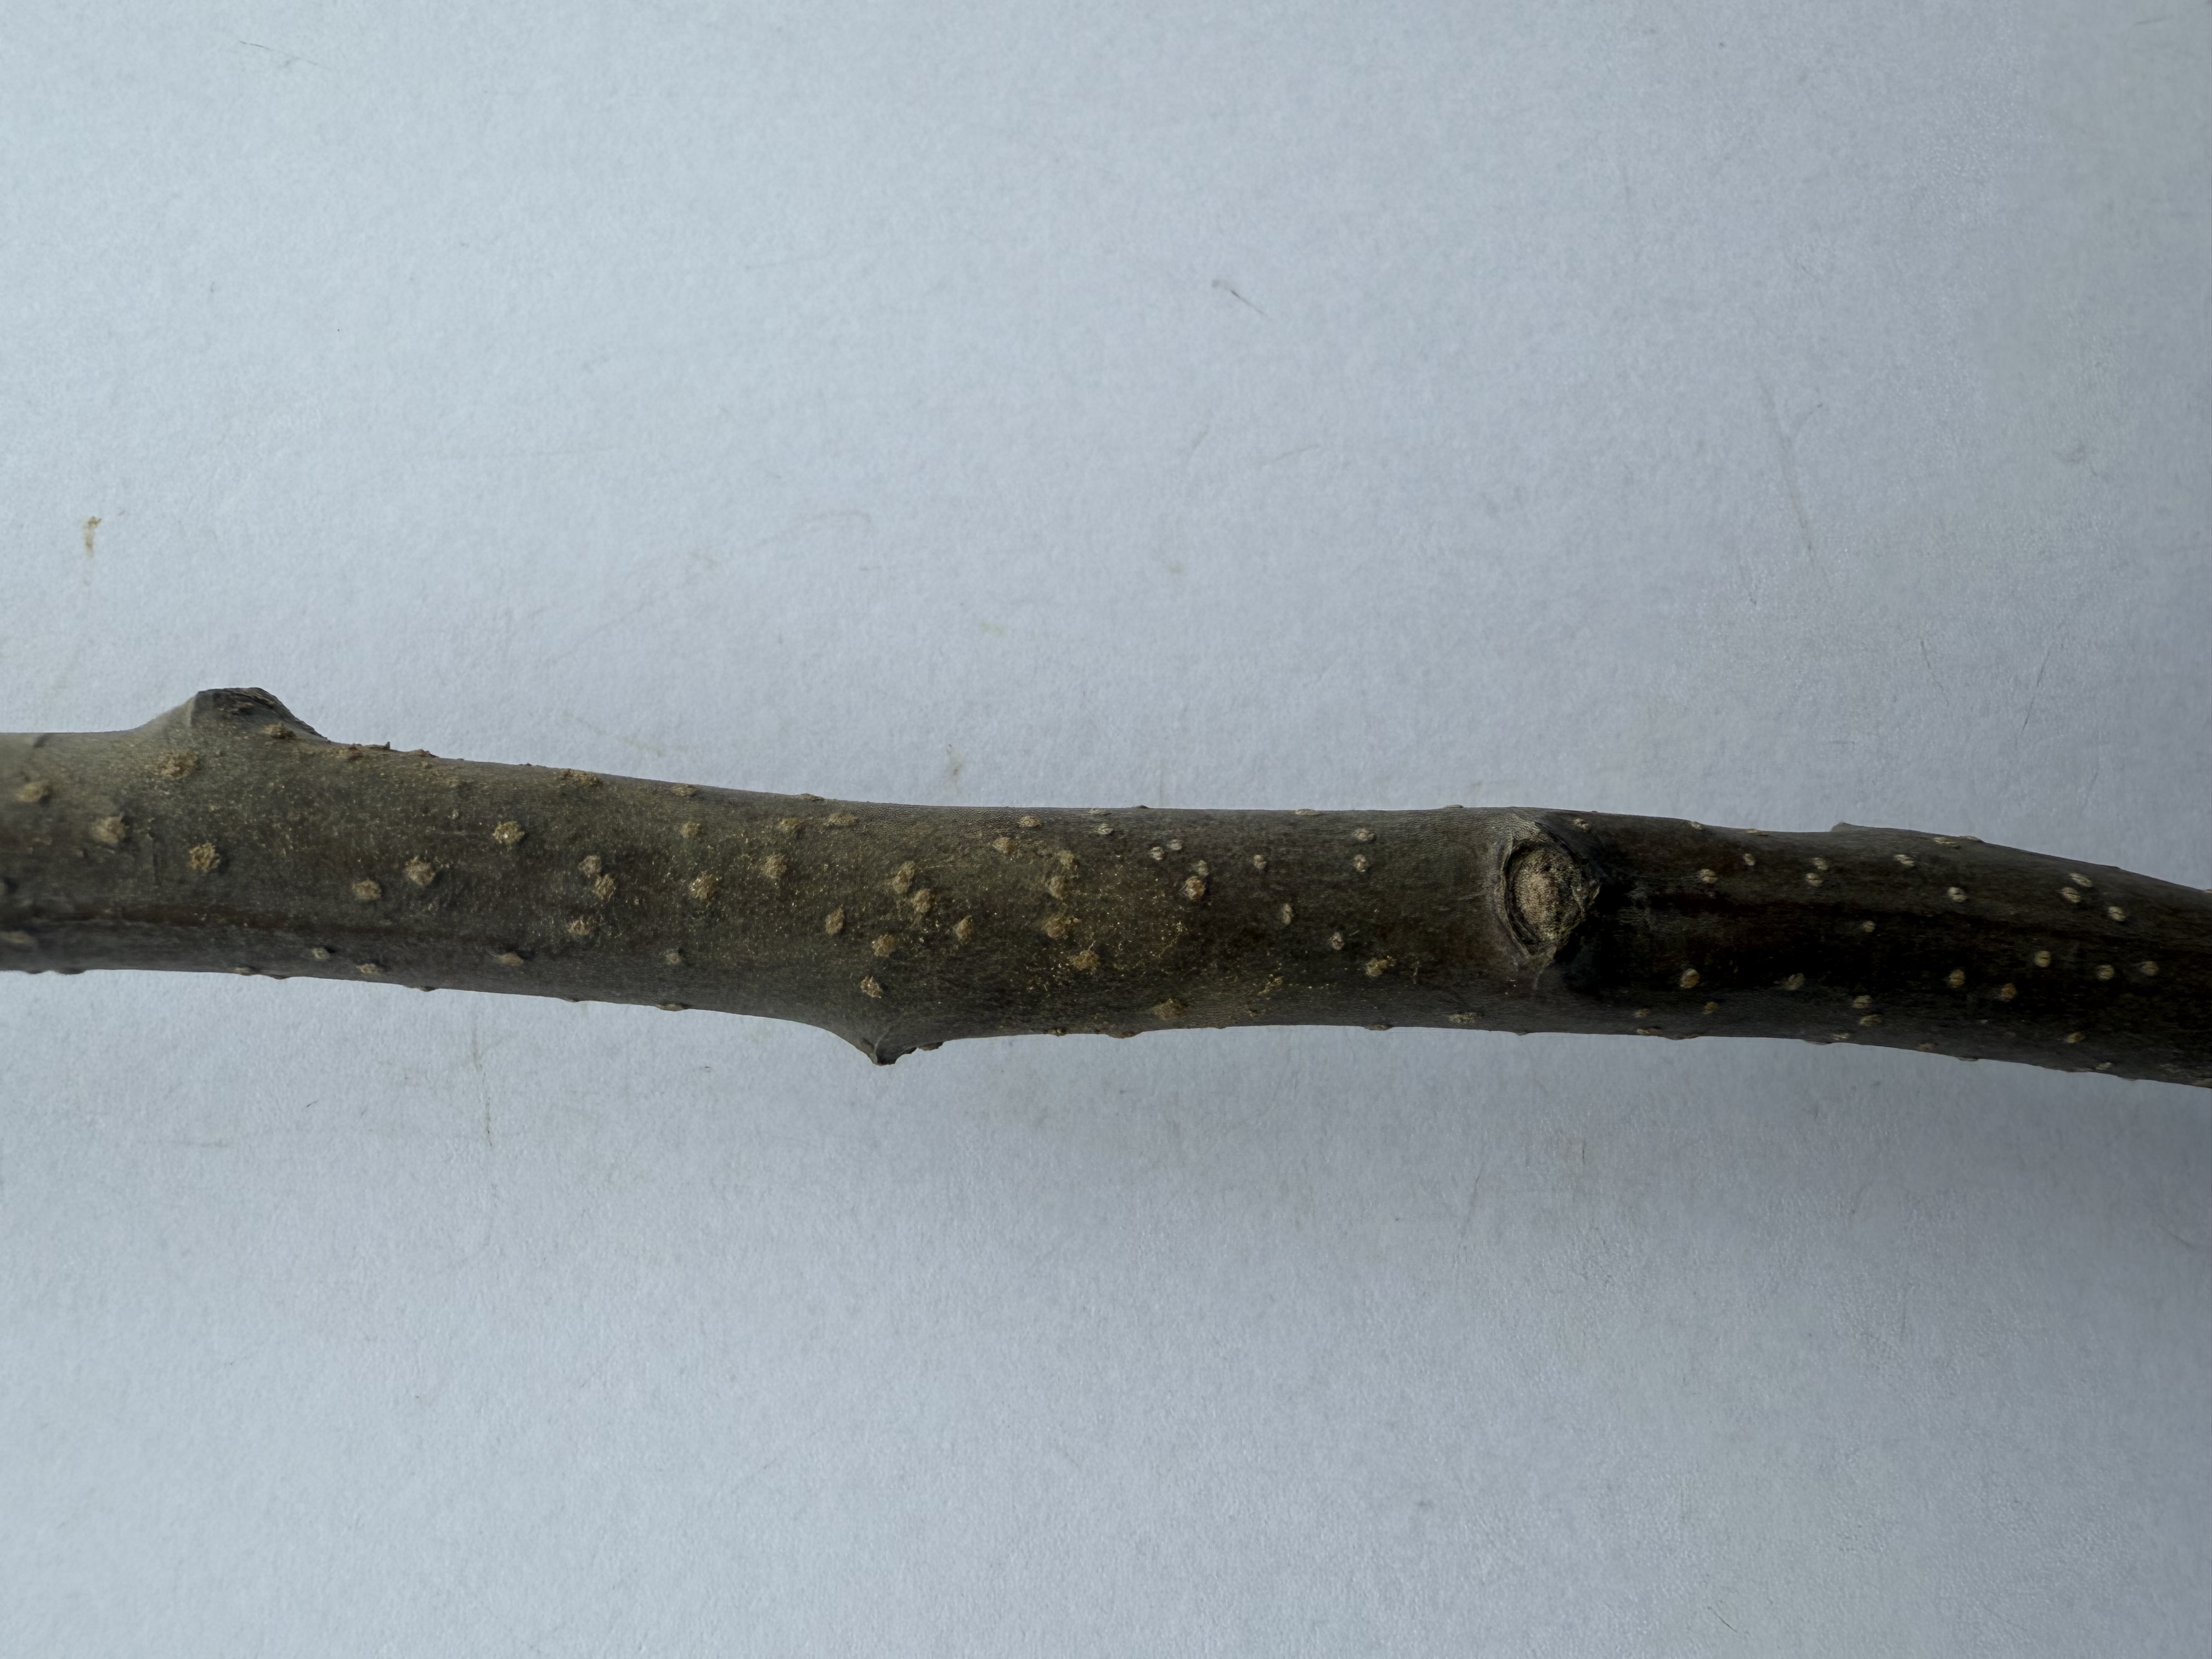
Variety: Nashi Pear